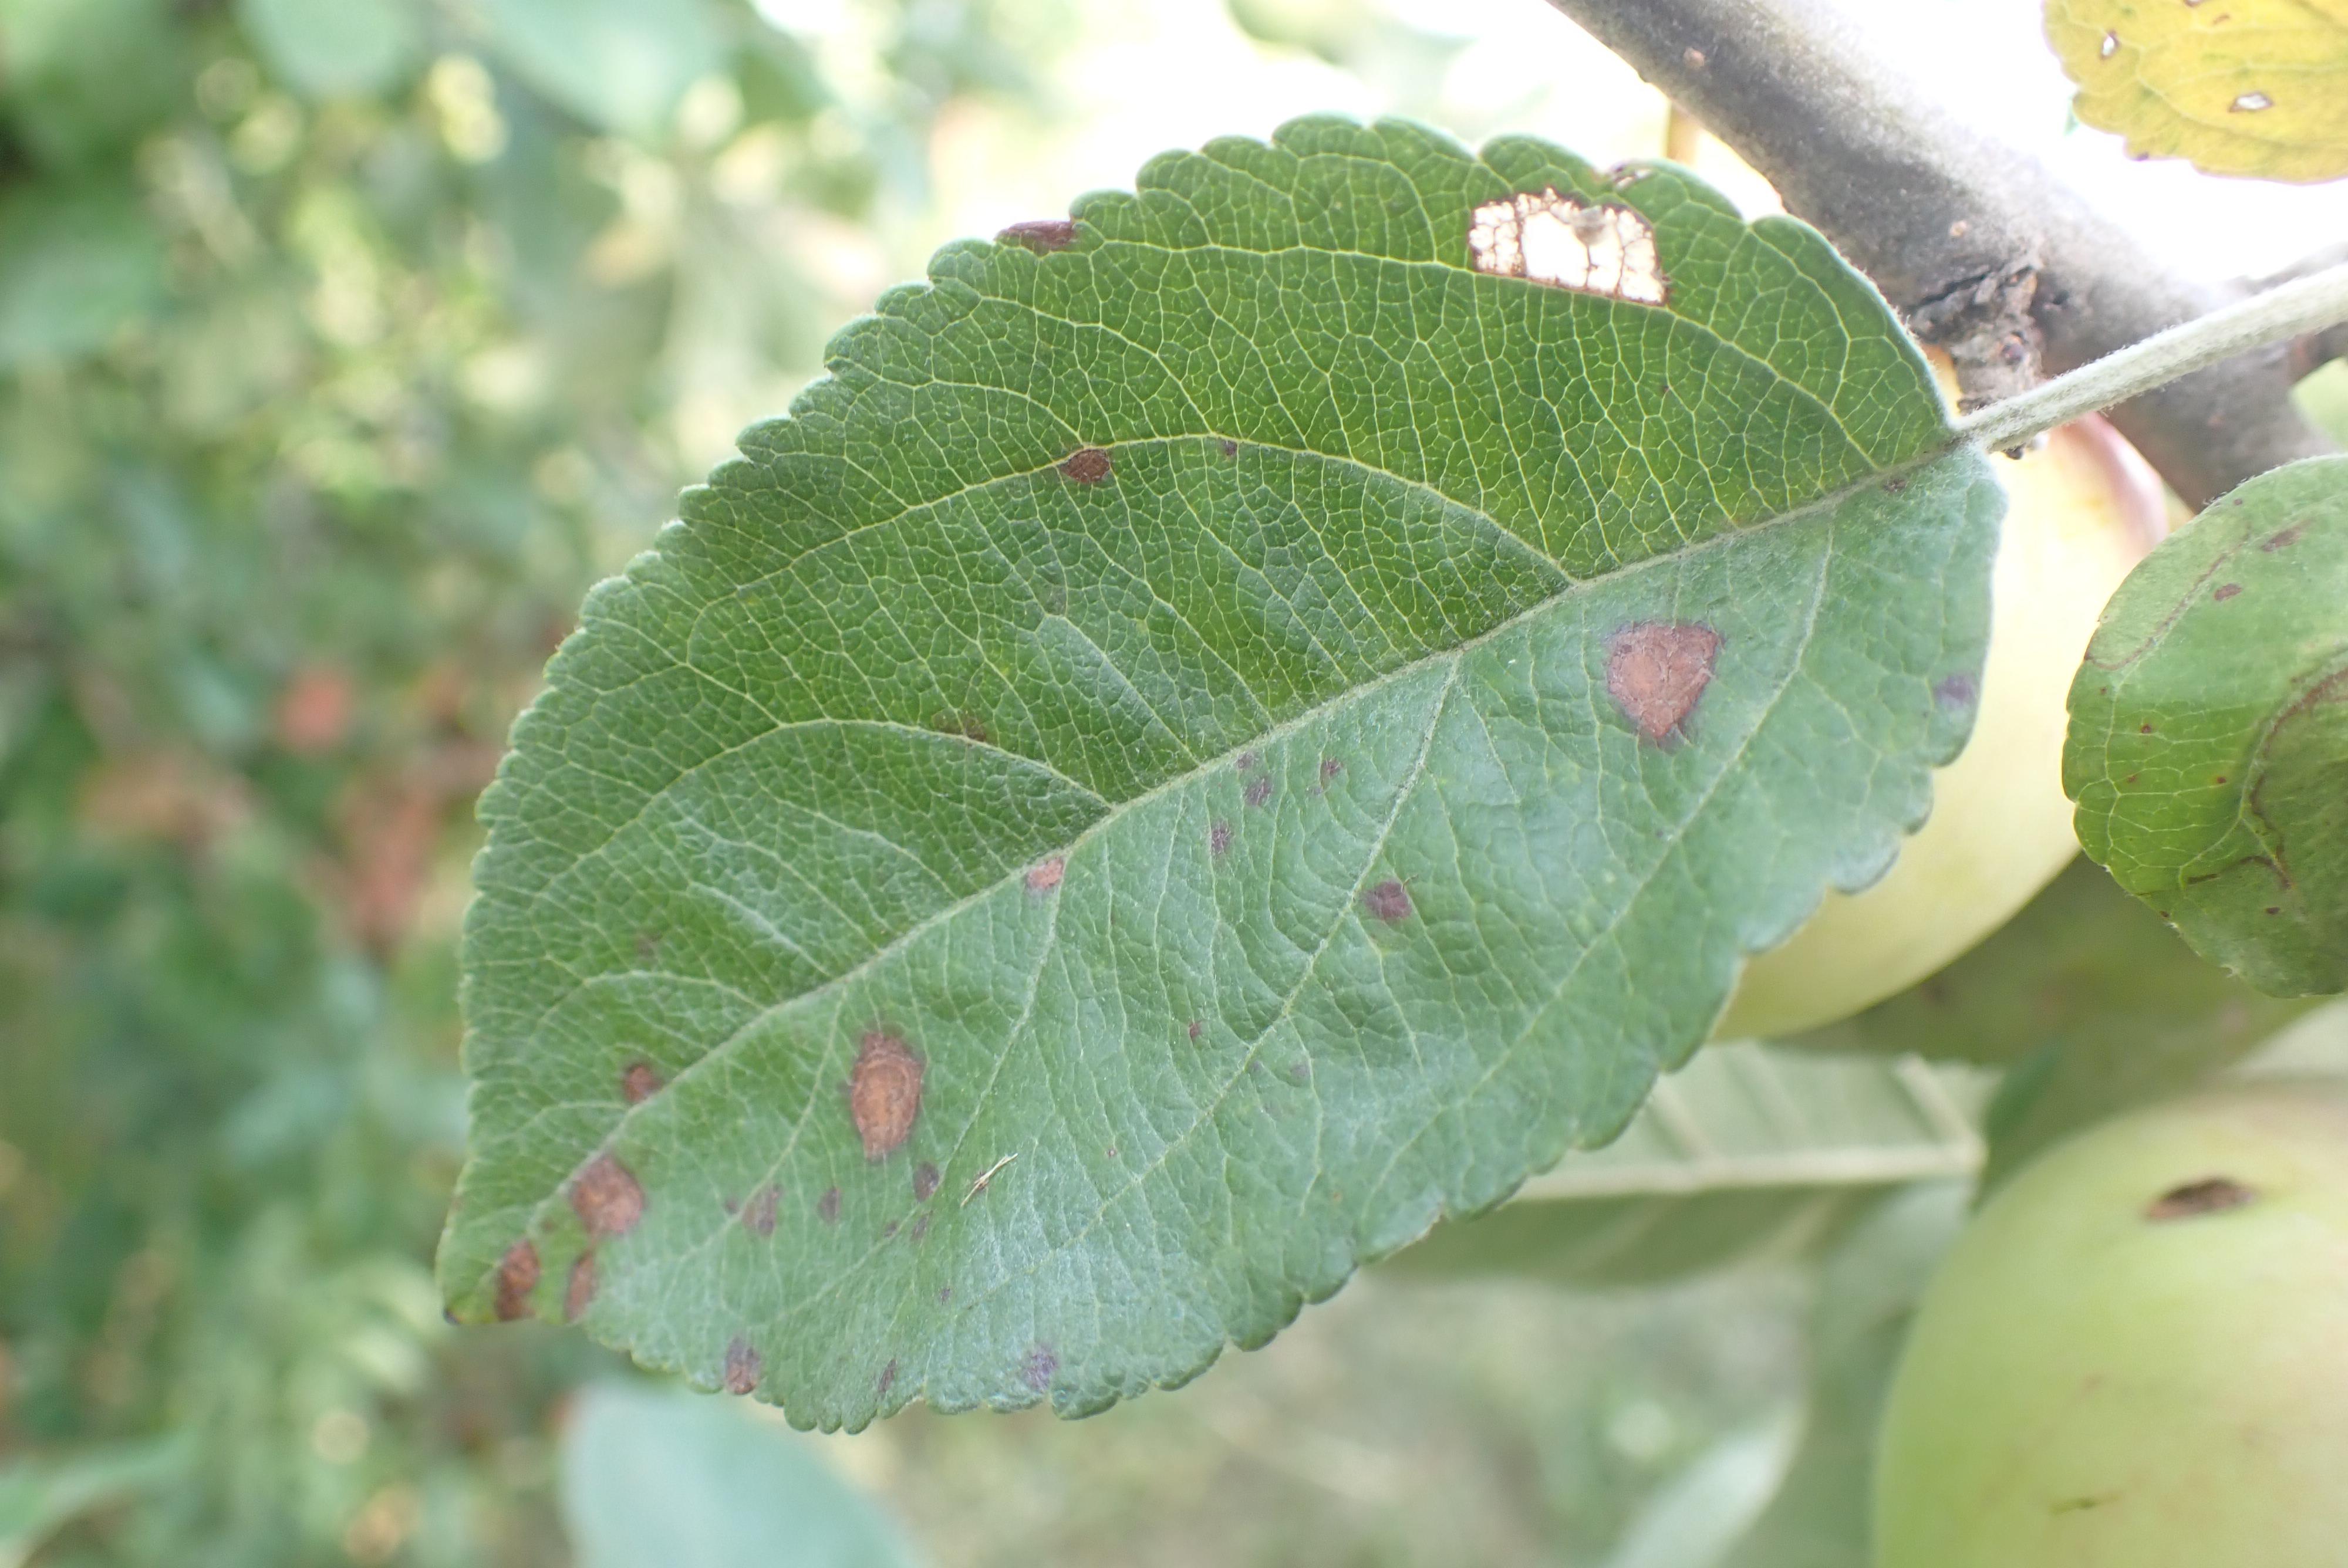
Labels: complex